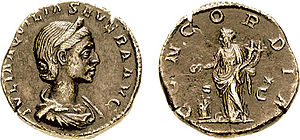
Concordia
Concordia stående på mønten til højre.
Concordia er en gudinde i romersk mytologi, der personificerer enighed, forståelse og ægteskabelig samhørighed. Den tilsvarende gudinde i græsk mytologi hedder Harmonia.